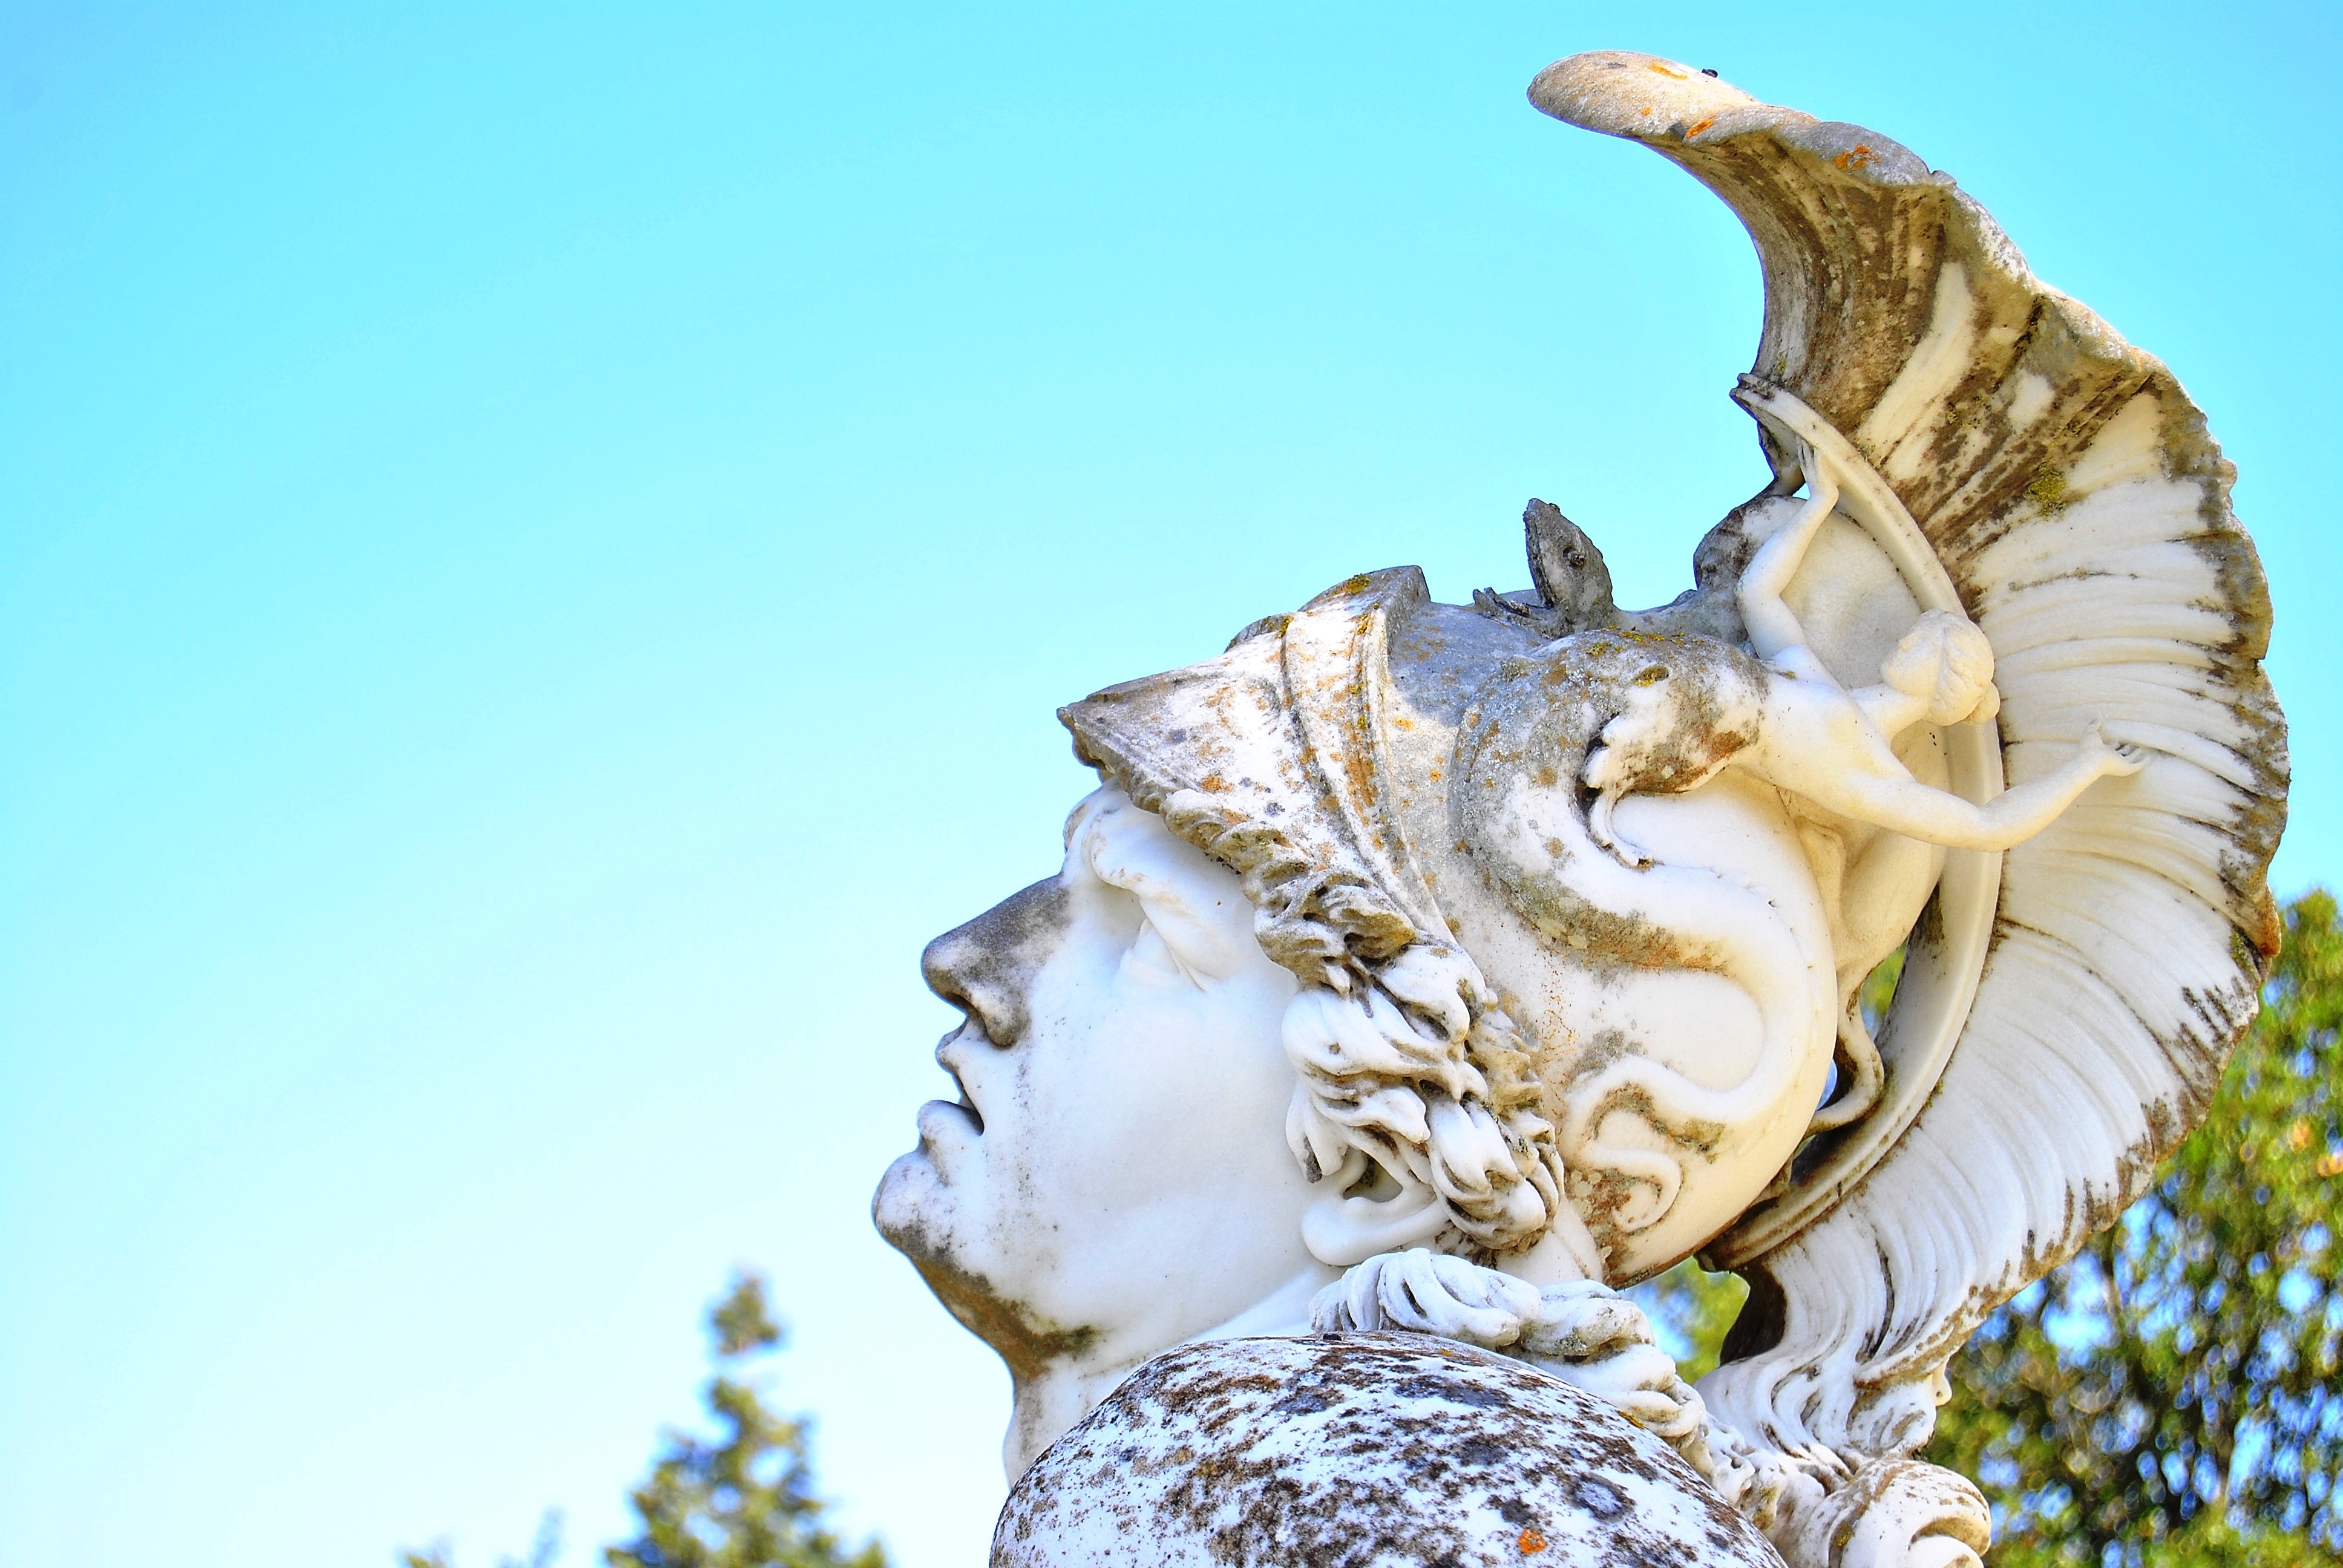
sky, flower, monument, statue, greek, ancient, invertebrate, sculpture, classical, greece, classic, homer, corfu, mythology, antiquity, hellenistic, achilles, achil, achillion, achilion, achiles, classicism